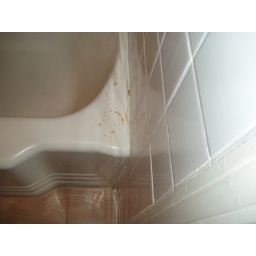
Rust stain on bathtub in bathroom on parlor floor